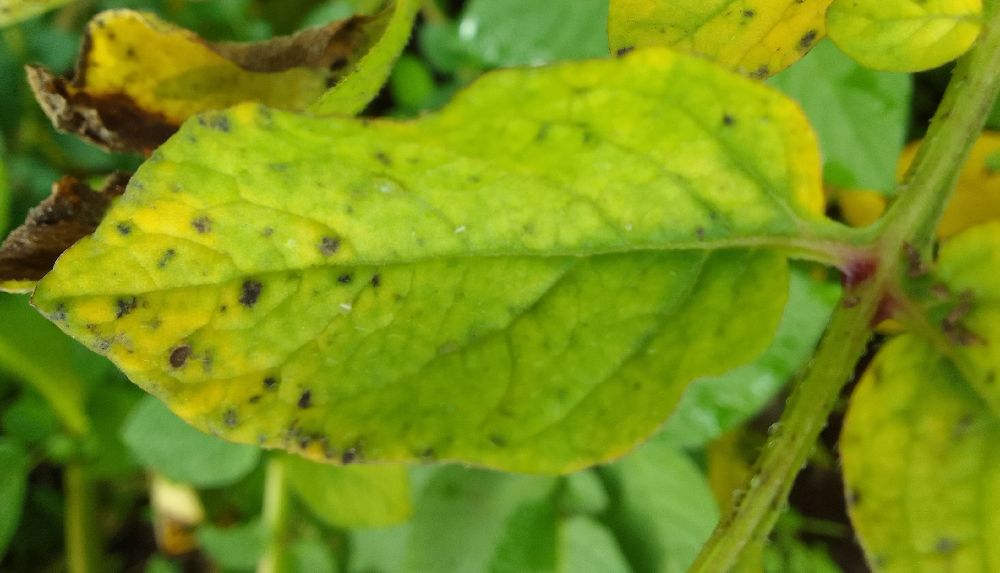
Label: Early blight